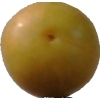
Label: cherry_wax